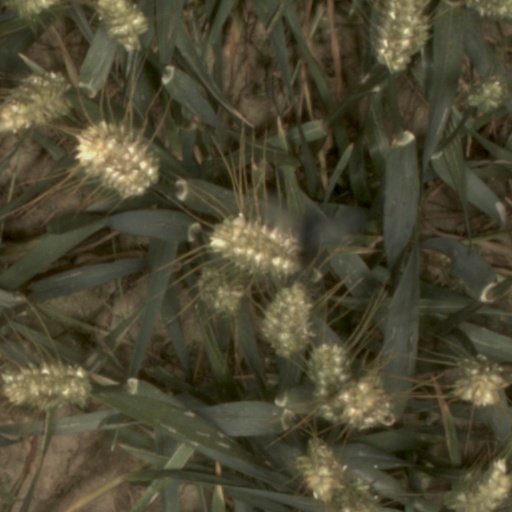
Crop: wheat